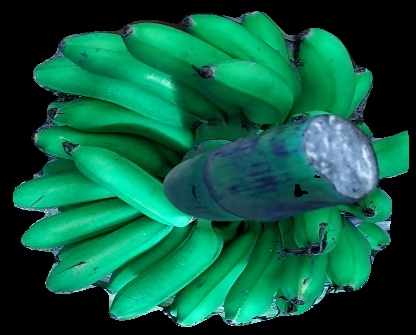
Variety: rasbale
Grade: grade1